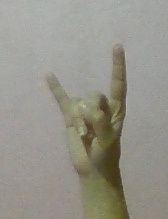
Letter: la